Iloilo City Proper

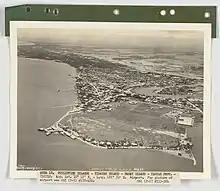

In 1602, Spanish and Chinese residents from Jaro and Molo, respectively, expanded their settlements to the nearby area of Irong-Irong, naming it La Punta. By 1700, due to continuous attacks by Moro pirates and Dutch forces, the Spanish transferred their capital and seat of power from La Villa Rica de Arevalo to La Punta, which later became known as Iloilo.